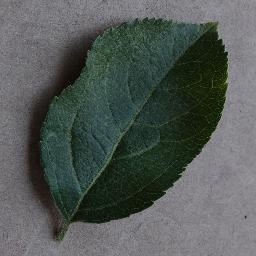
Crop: apple
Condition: healthy